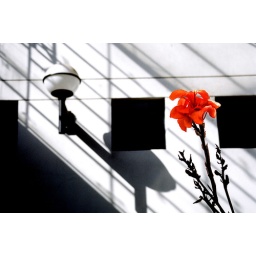
A flower inside the local market near Hotel Savoy.